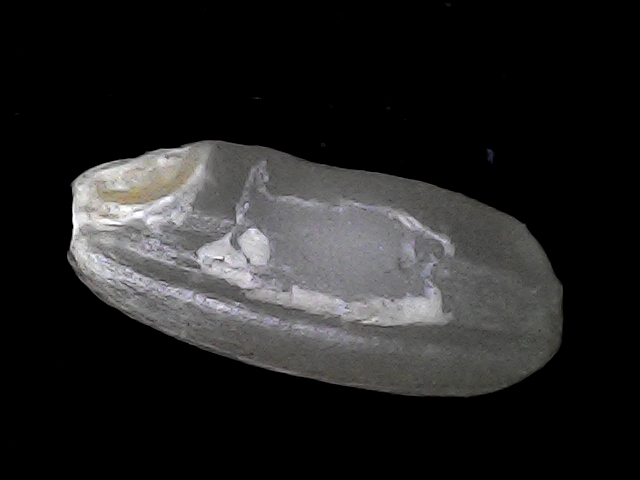
Rice variety: BD52